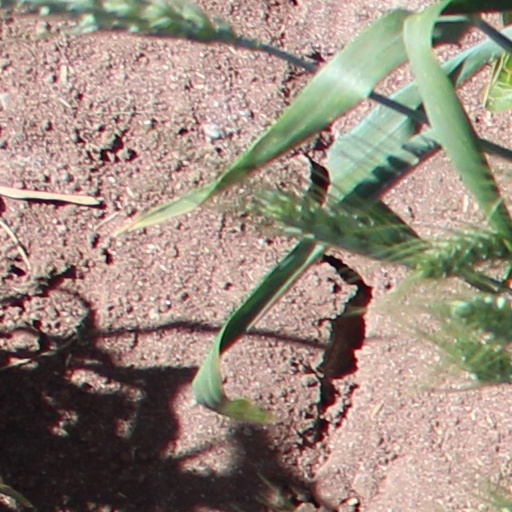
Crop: wheat